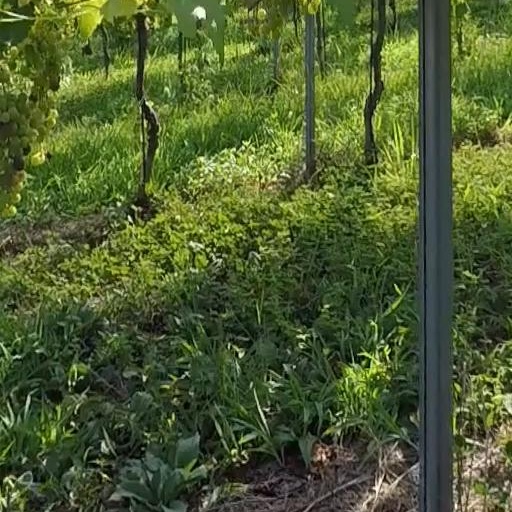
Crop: grape